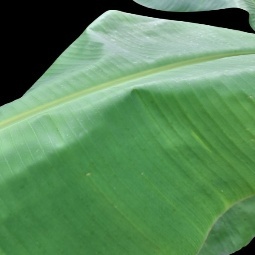
Label: Calcium